Suffragette

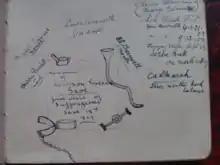
Memories of Winson Green Gaol, 18 September 1909; illustration from Mabel Capper's WSPU prisoner's scrapbook

In the early 20th century until the outbreak of World War I, approximately one thousand suffragettes were imprisoned in Britain. Most early incarcerations were for public order offences and failure to pay outstanding fines. While incarcerated, suffragettes lobbied to be considered political prisoners; with such a designation, suffragettes would be placed in the First Division as opposed to the Second or Third Division of the prison system, and as political prisoners would be granted certain freedoms and liberties not allotted to other prison divisions, such as being allowed frequent visits and being allowed to write books or articles. Because of a lack of consistency between the different courts, suffragettes would not necessarily be placed in the First Division and could be placed in the Second or Third Division, which enjoyed fewer liberties.